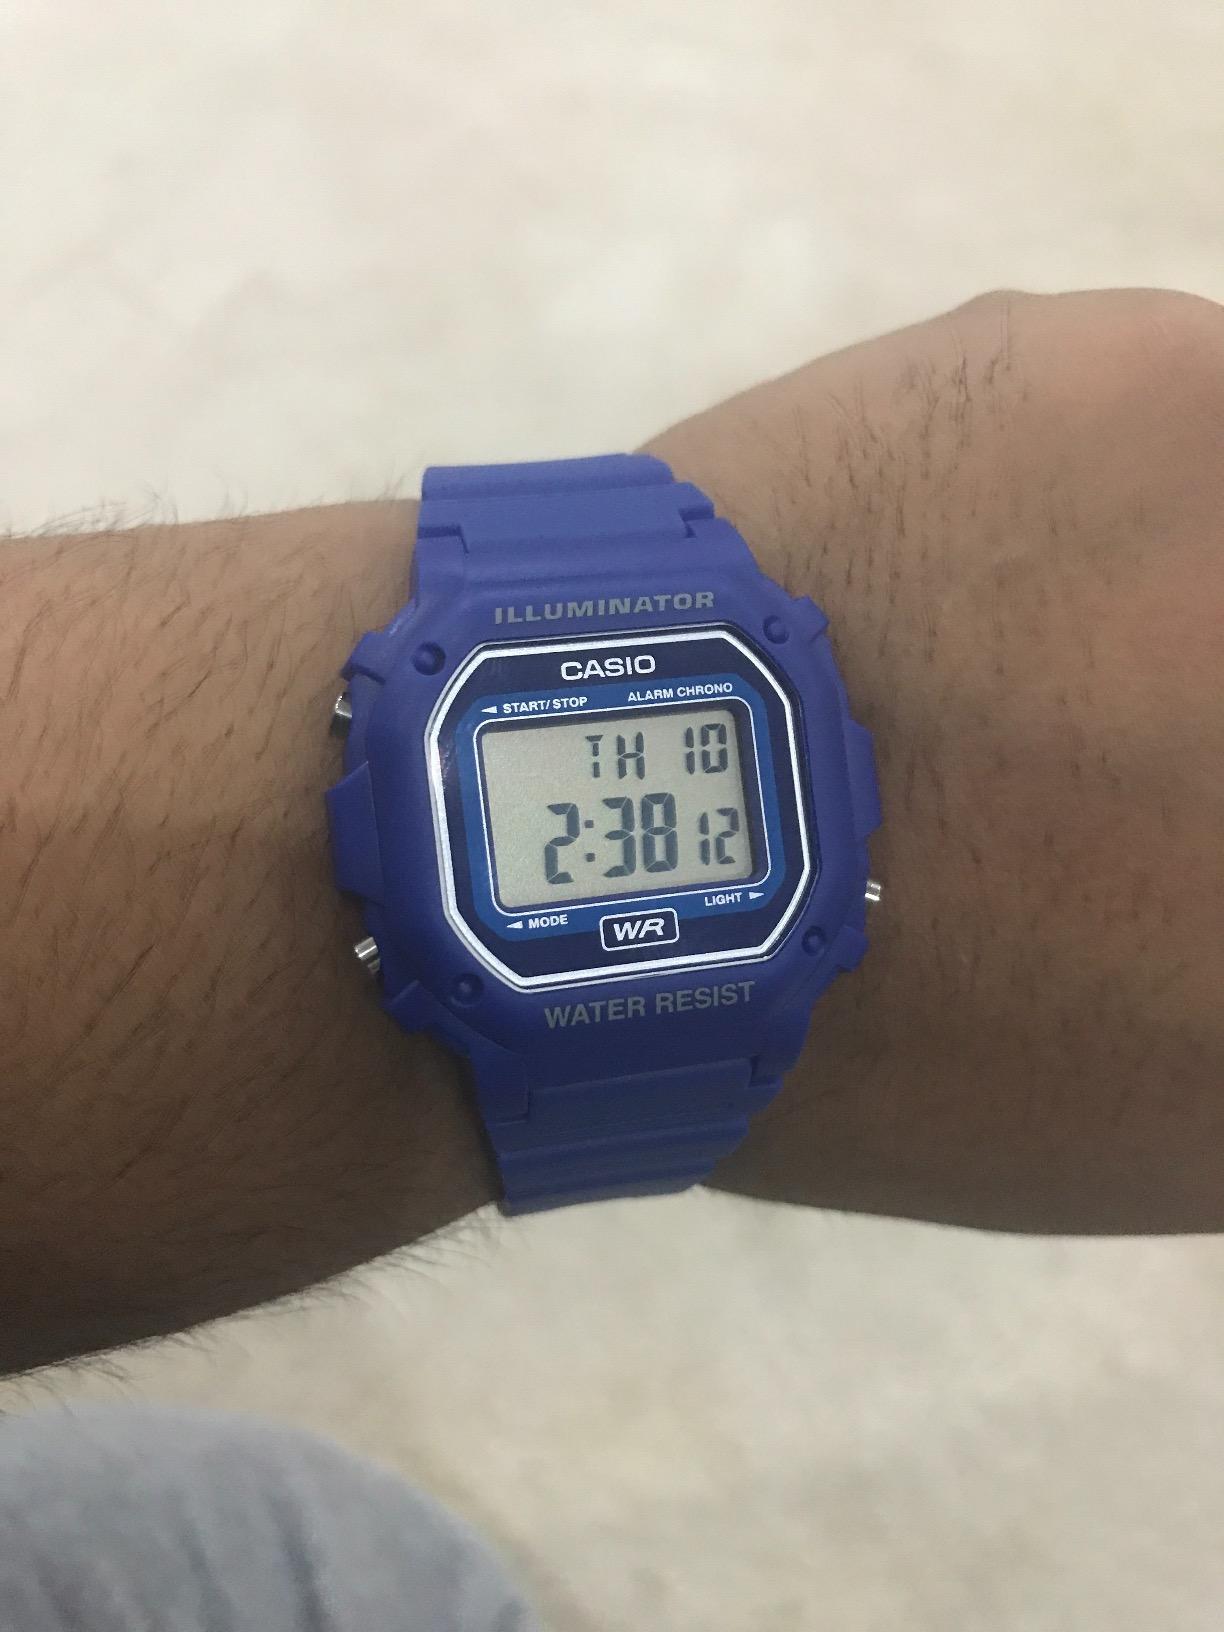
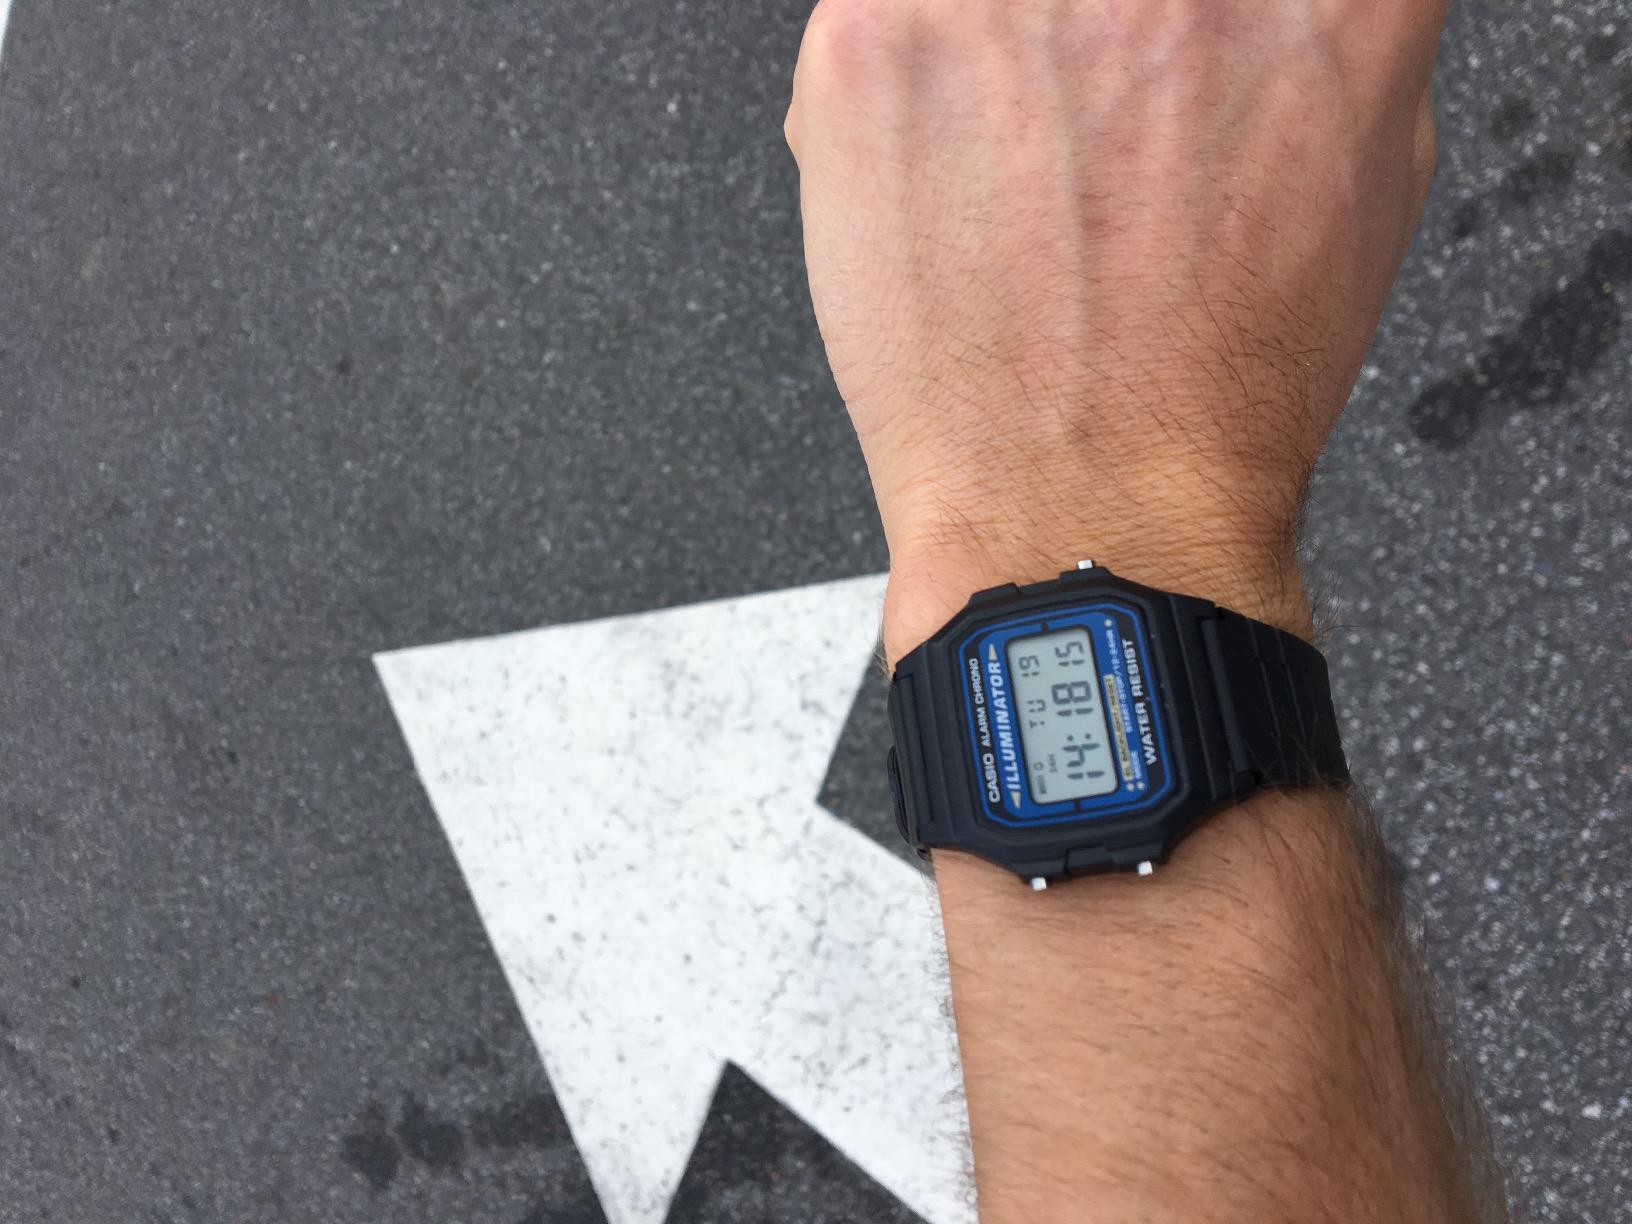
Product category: accessories_watch
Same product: no